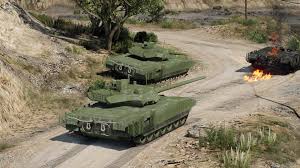
Label: T-14